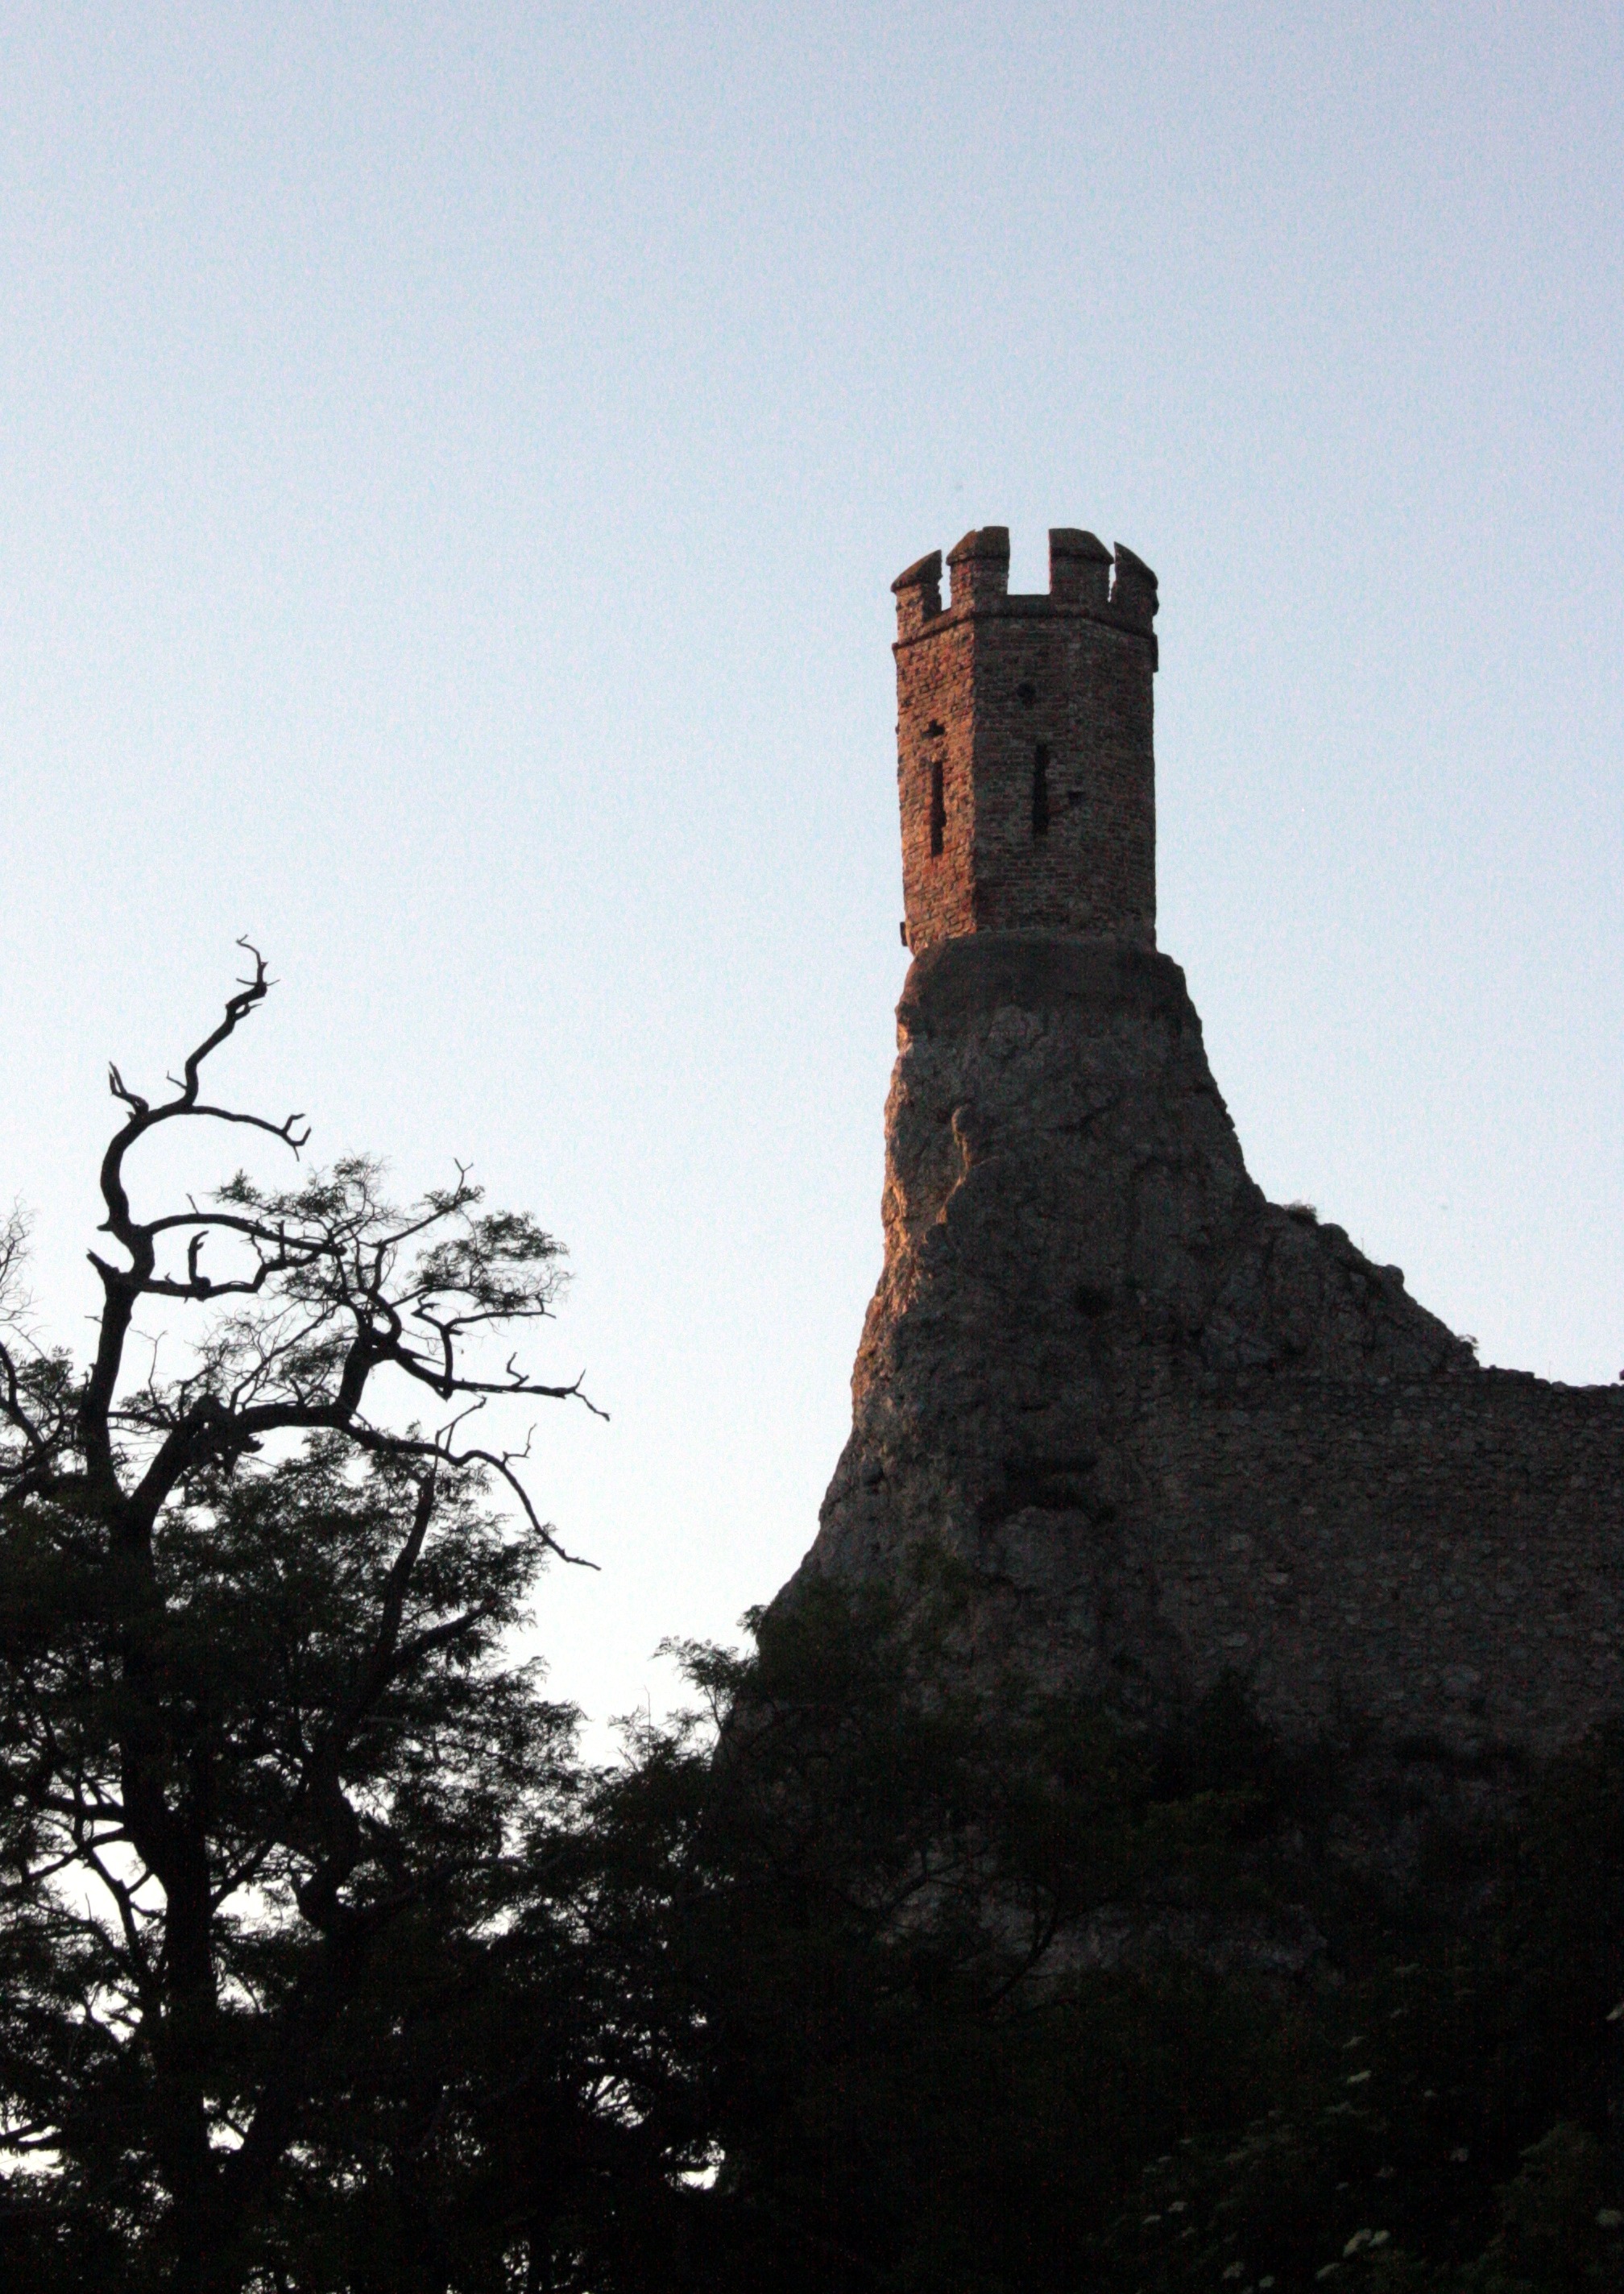
rock, mountain, sky, tower, castle, landmark, temple, watchtower, bratislava, slovakia, observation tower, devin